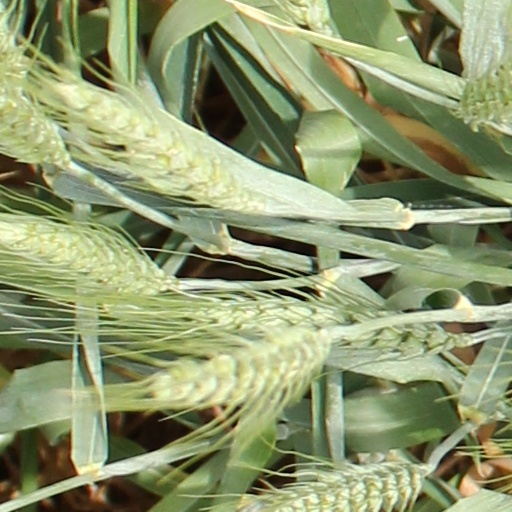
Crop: wheat